Jim Fitzpatrick (footballer)

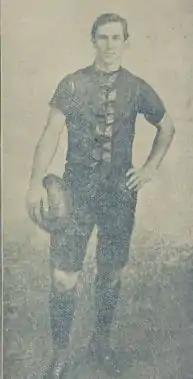

James Neilson Fitzpatrick (21 July 1886 – 9 September 1960) was an Australian rules footballer who played with Melbourne and Richmond in the Victorian Football League (VFL). Prior to joining Melbourne, he played for in the Metropolitan Junior Football Association (MJFA) during the 1907 season.